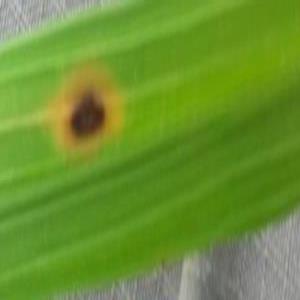
Disease: Brownspot